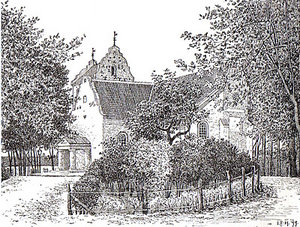
Sankt Catharinæ Kirke
Sankt Catharinæ Kirke 1899
Sankt Catharinæ Kirke er en korskirke er Hjørrings største kirke, beliggende i nærheden af byens gamle torv. Den består af en senromansk kerne af teglsten, men domineres af senere om- og tilbygninger. Disse er: